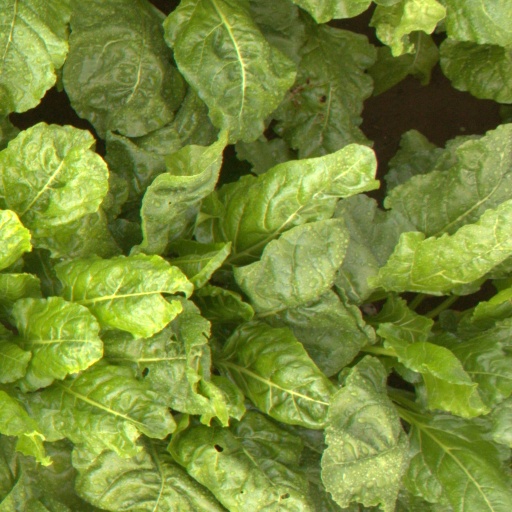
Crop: sugar beet